Ted Pool

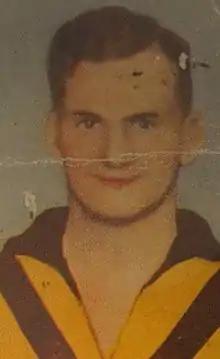
Pool's football card

Herbert Edwin "Ted" Pool (9 November 1905 – 11 February 1975) was an Australian rules footballer who played with Hawthorn in the Victorian Football League (VFL).